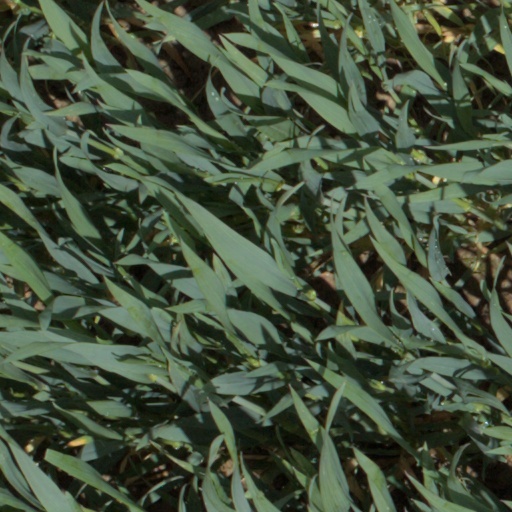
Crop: wheat